Puchong

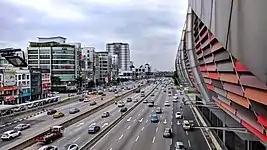
LDP Highway Puchong Jaya stretch

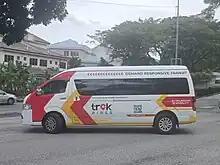
TrekRides ride-sharing service in Bandar Puchong Jaya

The main thoroughfare is the Damansara–Puchong Expressway which links Puchong to Kepong. Another route, the Shah Alam Expressway connects Puchong to Port Klang, Shah Alam, Subang Jaya and Sri Petaling.